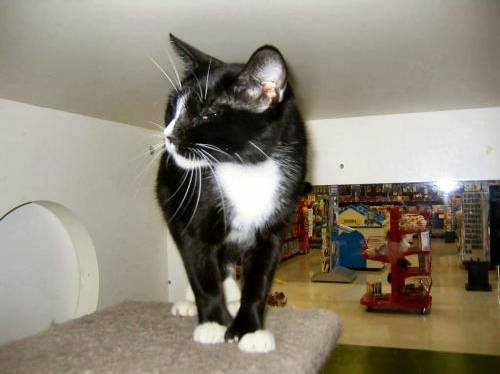
Label: cat